Club Atlético Tigre

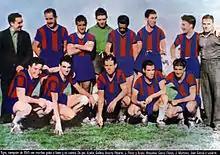
The 1945 team that won the Primera B title and achieved promotion to the Primera División

In 1945, Tigre won its first official title, the Second Division championship, which allowed the club to return to Primera. The club remained in the top level for a few seasons before being relegated again in 1950, along with Rosario Central.